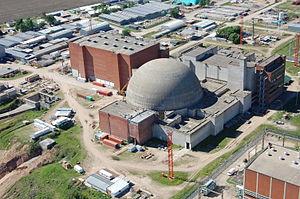
Le secteur de l'énergie en Argentine est dominé par les énergies fossiles, en particulier le gaz naturel et le pétrole, qui couvraient respectivement 52 % et 36 % de la consommation d'énergie primaire du pays en 2016.